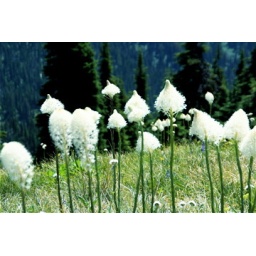
Bear grass grows in the fields atop the mountain